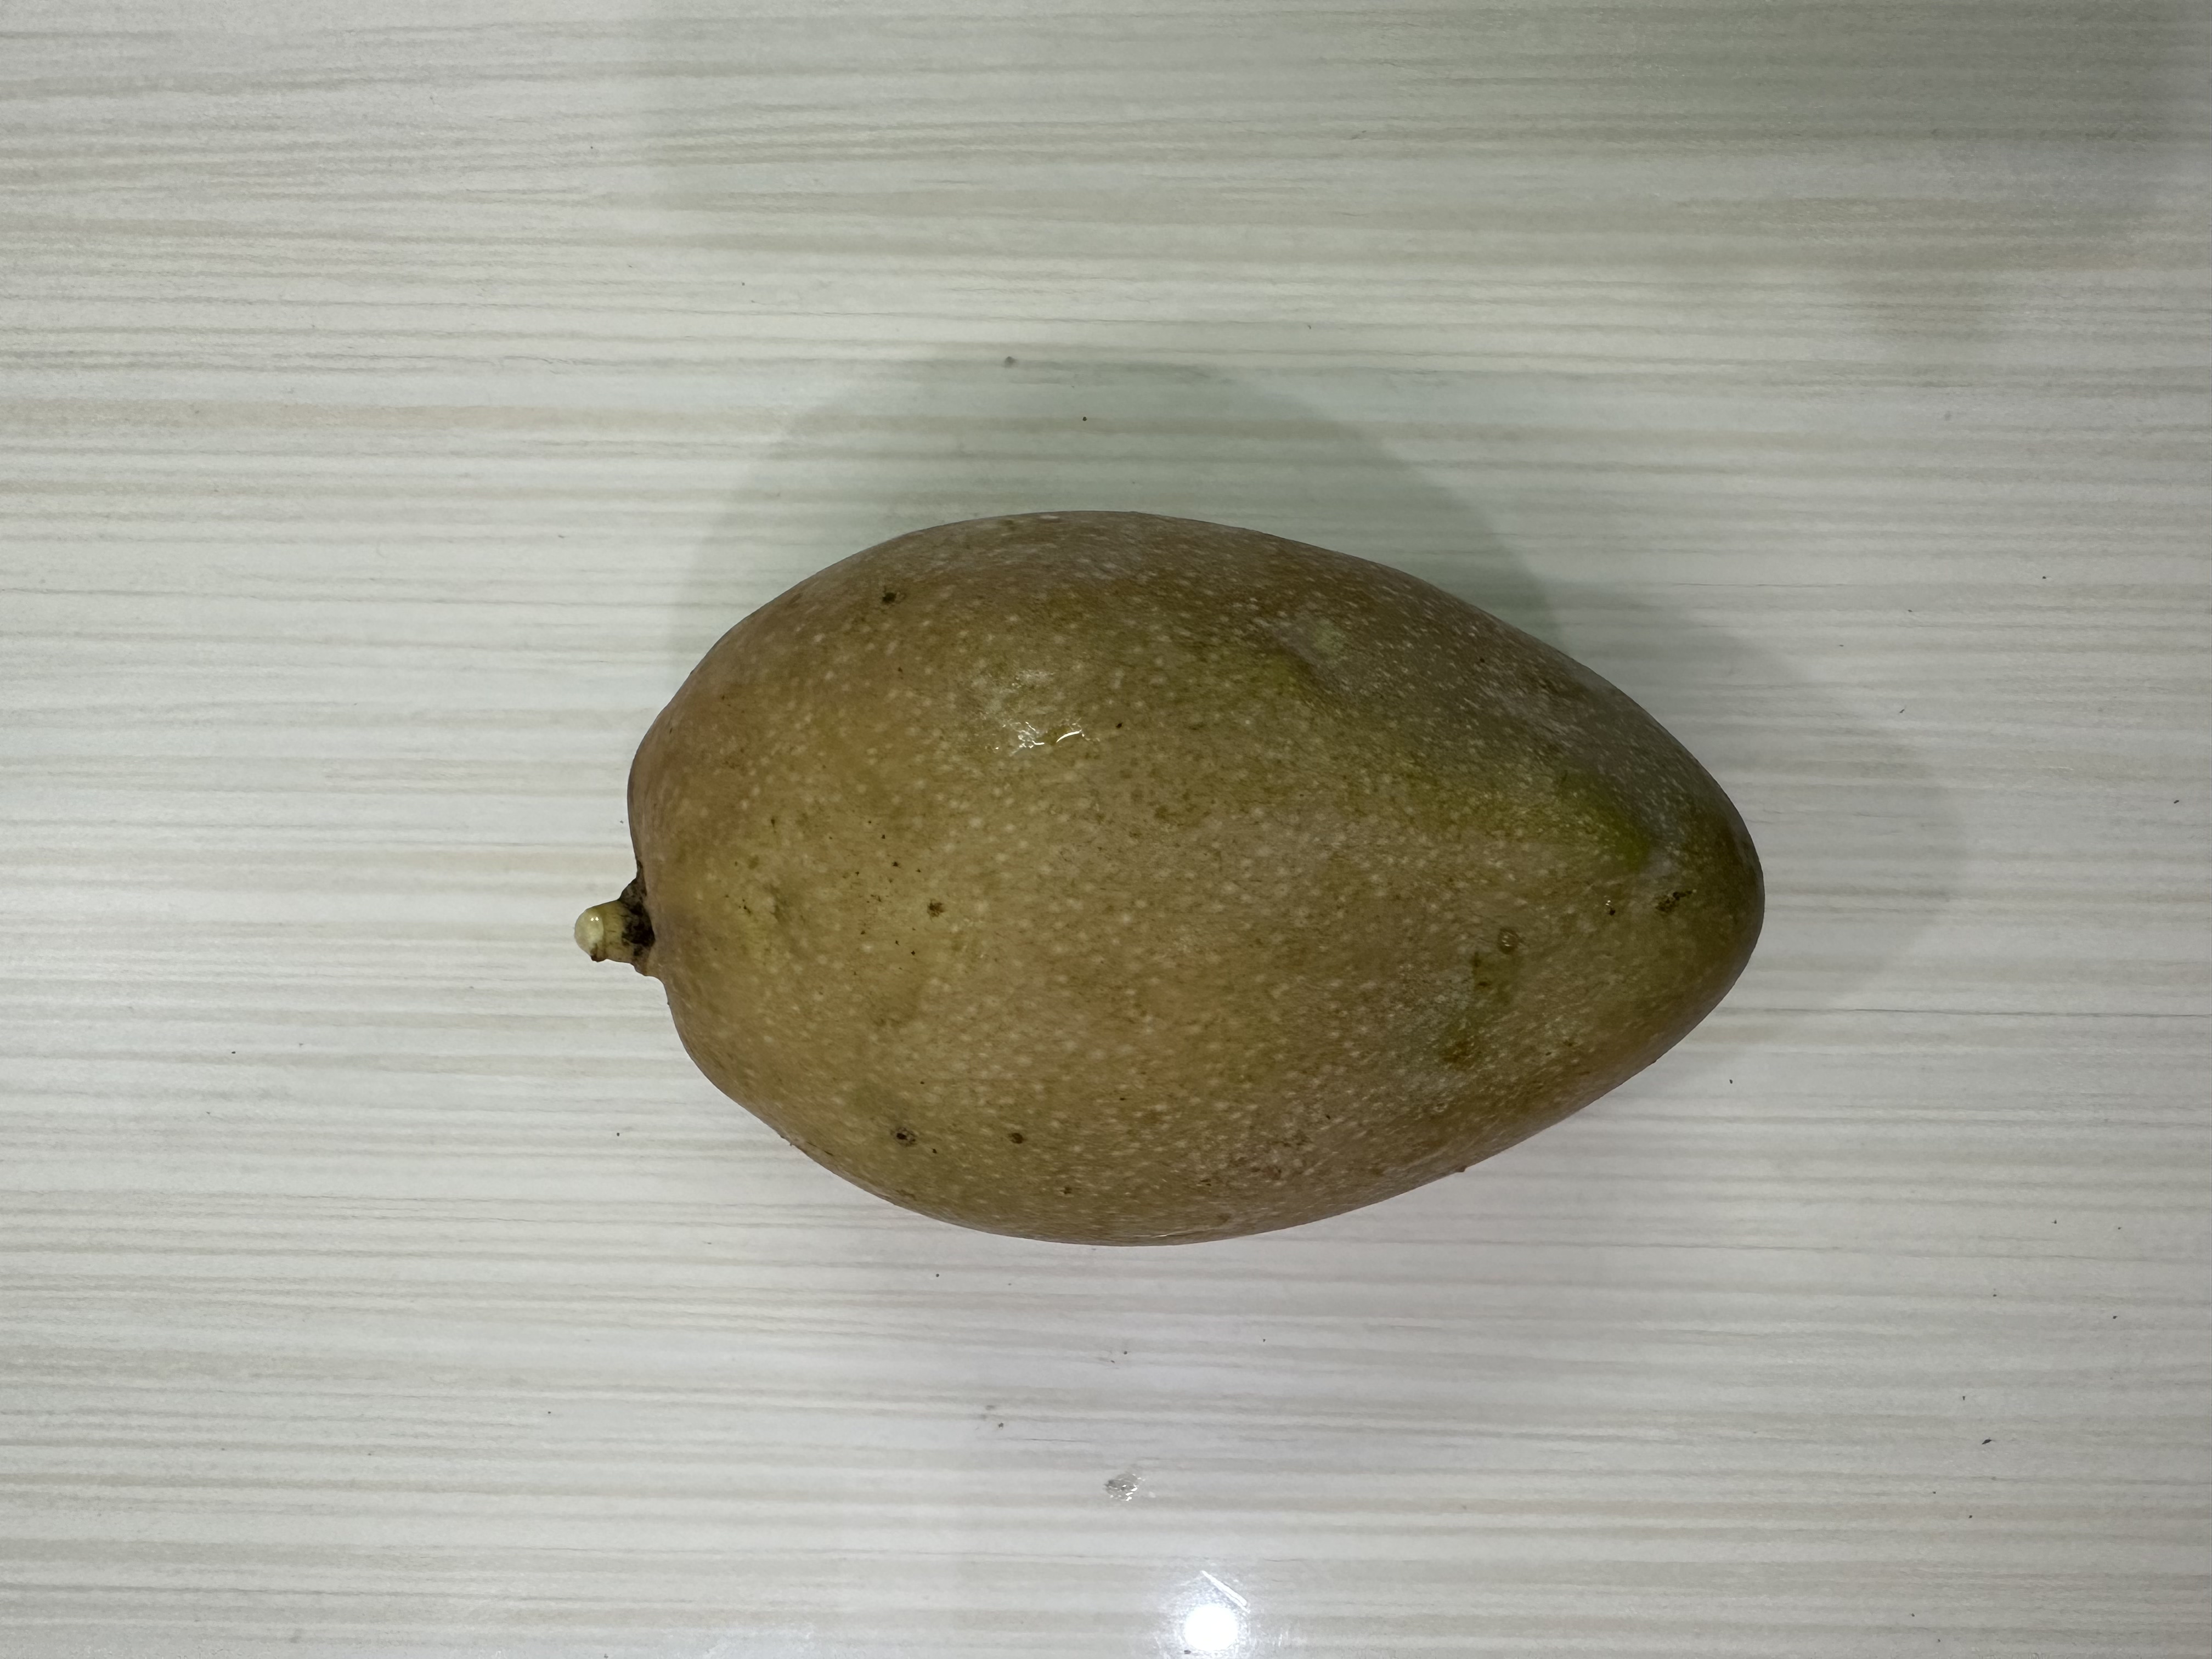
Mango variety: Bari-7